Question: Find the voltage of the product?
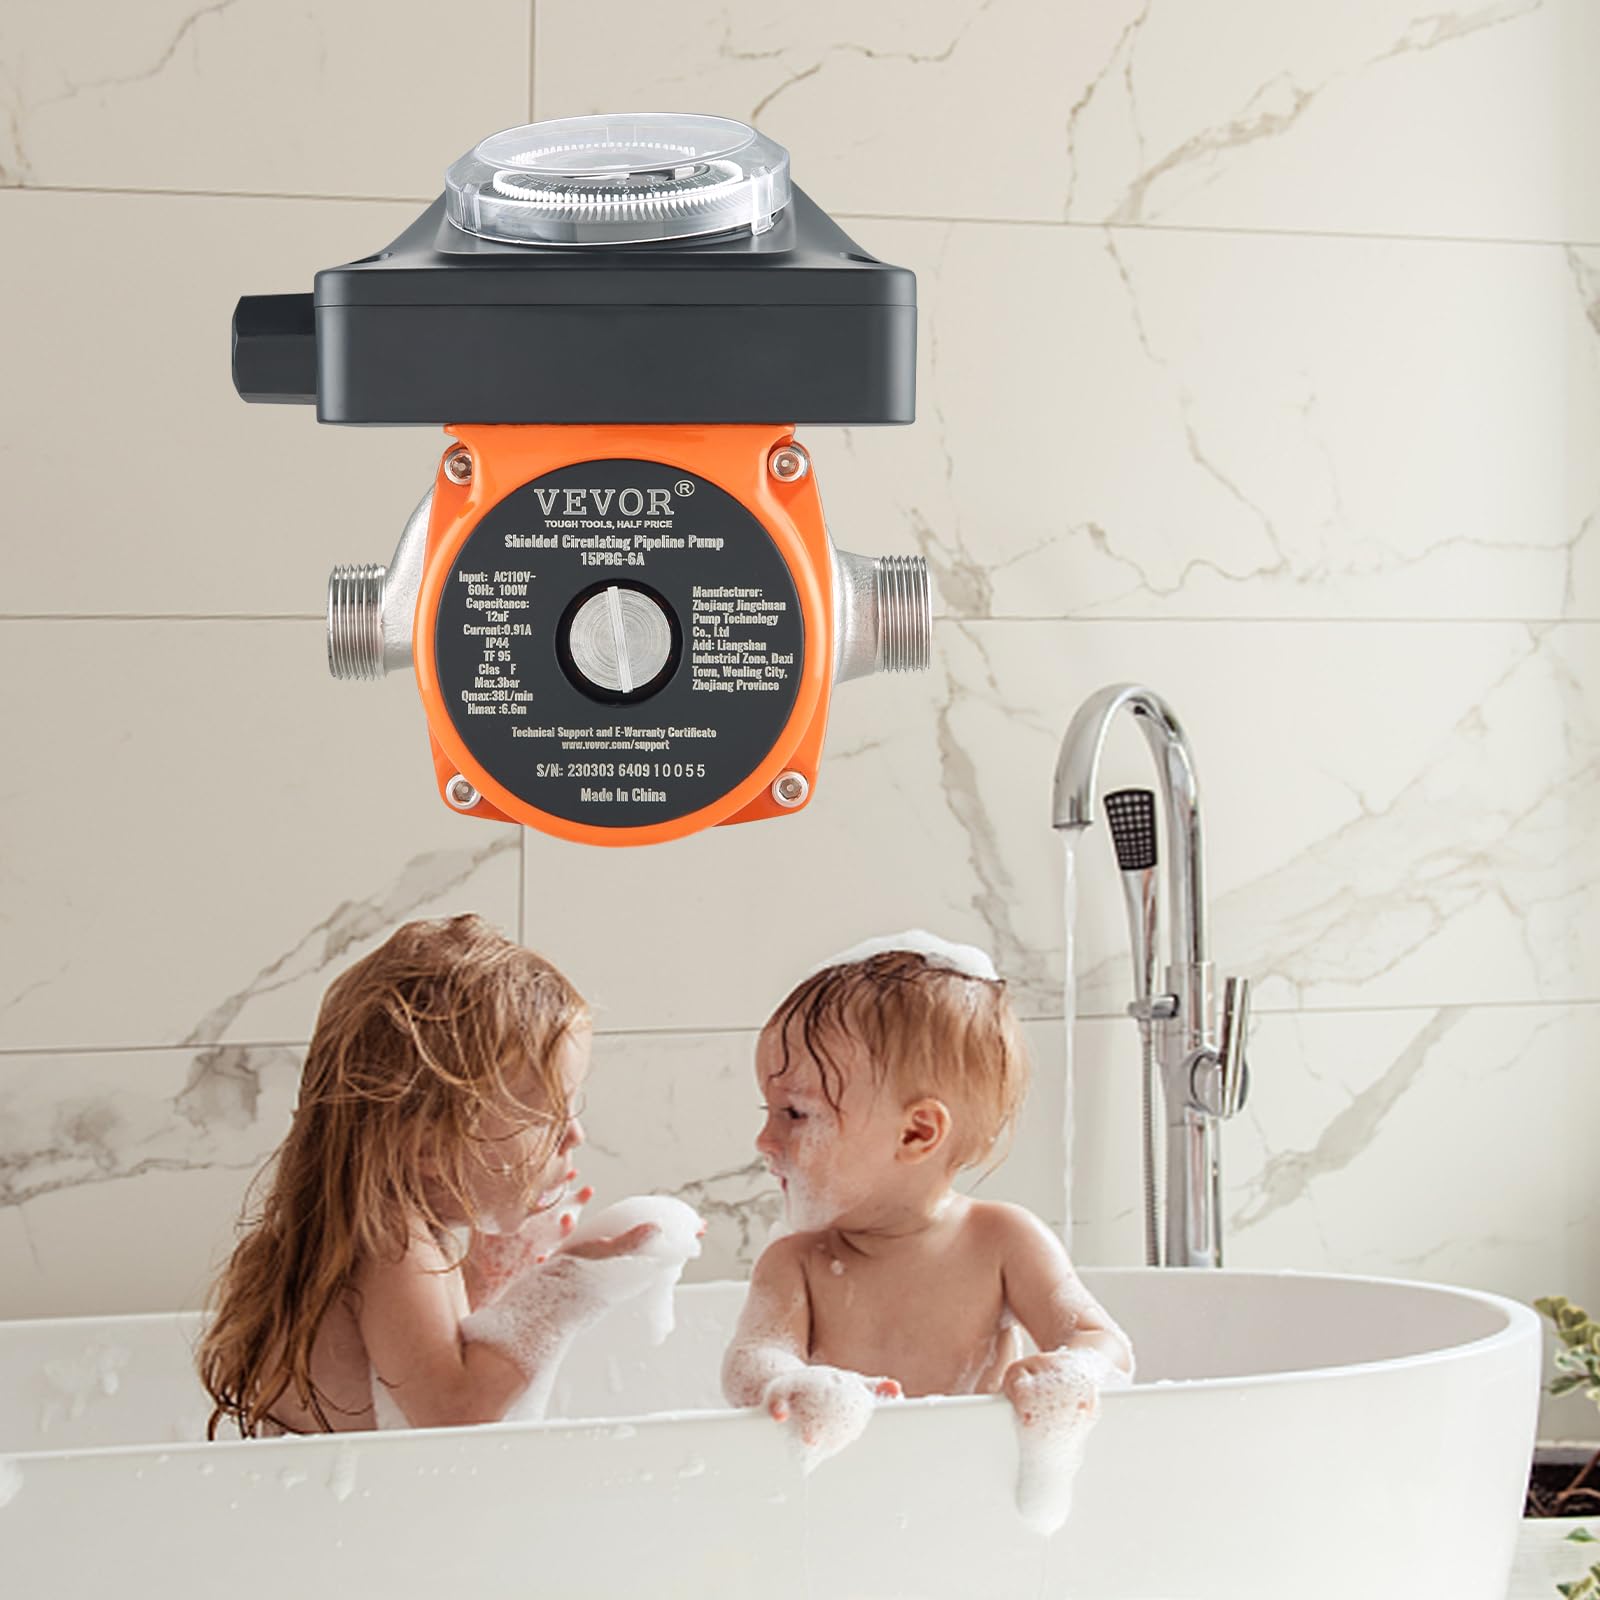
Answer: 110.0 volt